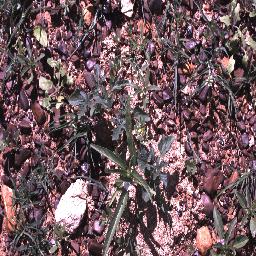
Label: negative